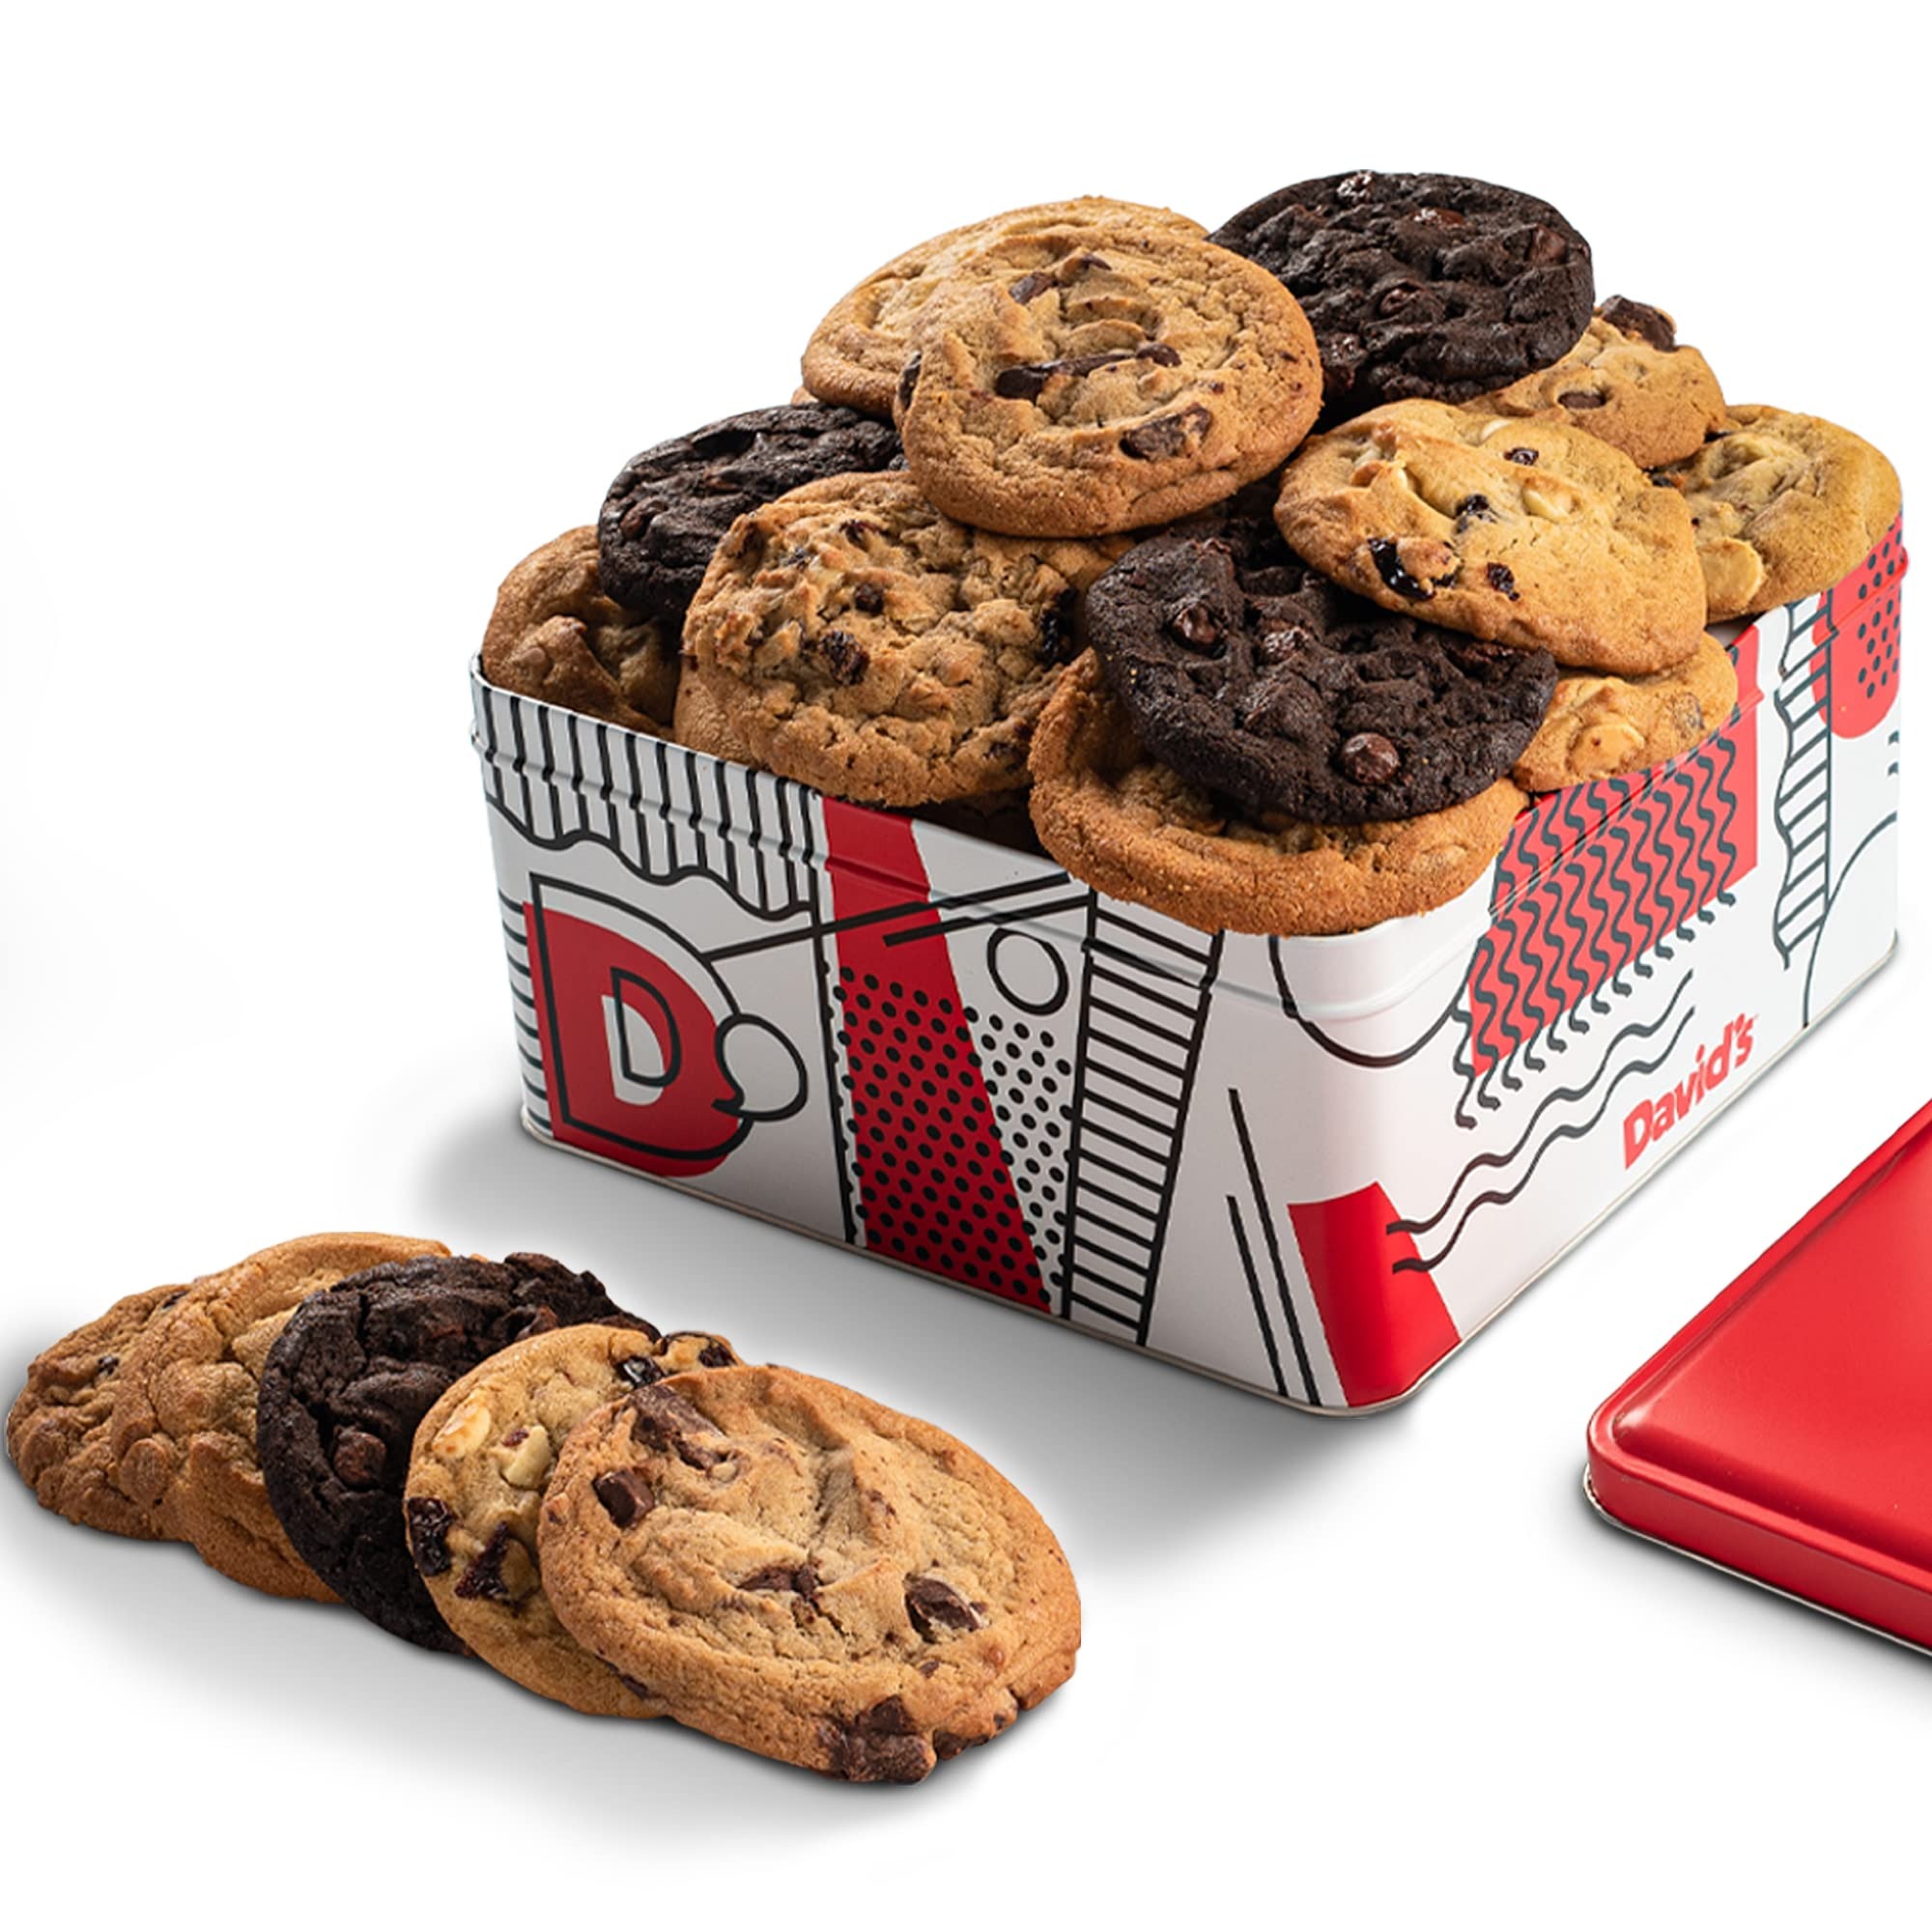
Item Name: David's Cookies 2lbs Assorted Flavors Fresh Baked Cookies - Handmade and Gourmet Cookies - Delectable and Made with Premium Ingredients - Cookie Gift Basket - Great Gift For All Occasions
Bullet Point 1: Delectable Assortment: Enjoy 2lbs of handmade, gourmet cookies in our gift tin. A flavorful blend of assorted flavors, made with premium, all-natural ingredients
Bullet Point 2: Gourmet Indulgence: Elevate celebrations with our handcrafted cookie gift basket. Each bite is a premium experience, free from added preservatives for natural delight
Bullet Point 3: Perfectly Balanced Flavors: From classic to unique, our assorted cookies offer a premium taste journey. Share the goodness with friends and family on all occasions.
Bullet Point 4: All-Natural Goodness: Crafted with care, our cookies are made with premium ingredients, ensuring a delightful treat with no added preservatives. A gift of pure indulgence
Bullet Point 5: Unforgettable Gift: Impress with this 2lbs assorted flavors tin—a great gift for all occasions. Handmade with gourmet precision, it's a delightful treat for discerning tastes
Value: 32.0
Unit: Ounce

Price: 33.95